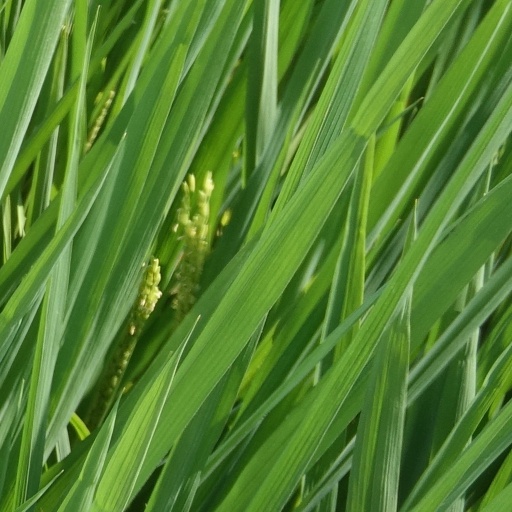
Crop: rice